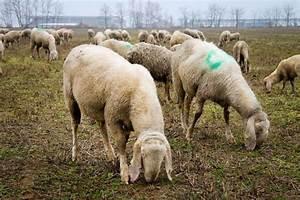
sheep